Fort Casimir

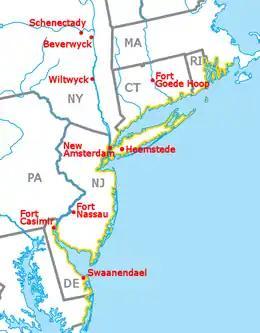
Modern map showing some New Netherland settlements including Fort Nassau and Fort Casimir. Yellow line marks the coast between the 38th and 42nd parallel, the greatest extent of the Dutch Empire's North American claim.

The Dutch called the Delaware River the "Zuyd Rivier", or South River, and considered the lands along it banks and those of its bay to be the southern flank of its colony of New Netherland. In 1638, the Delaware Valley began to be settled by Swedes, Finns, Dutch, and Walloons and became the colony of New Sweden, though this was not officially recognized by the Dutch Empire.